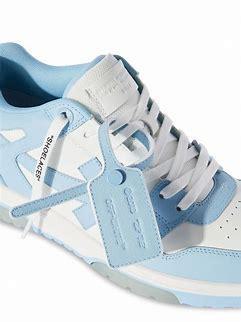
Brand: Off-White
Model: Off Out Of Office